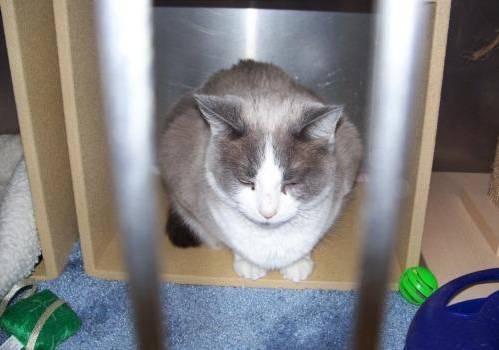
Label: cat